Chris Warner

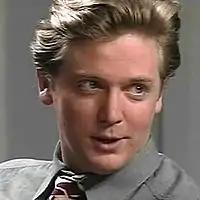
Throughout the nineties, Chris was portrayed as a rich playboy and was what Galvin referred to as, "flakey".

Galvin described Chris as; "Highly successful in his professional life and not so successful in his personal life. He is generous and kind, but is also a snob. He always tries to learn from his mistakes but never does." However he also called Chris "positive" and noted Chris' high expectations. Galvin believed Chris' egotism and elitism lead him to look down on the world and have constant frustration. Galvin enjoyed Chris' faults, ("he's vain, he's a snob, to name two of many") as "they're the most fun to play". Throughout 1993 and 1994, Chris' characterisation was seen to be a lot more arrogant and bitter in a purposeful attempt to flip the character around in a drug addiction storyline, that would see Chris weak and vulnerable. Galvin found that throughout the period of portraying Chris, he started to morph the character into his own characteristics, "whenever you play any role there should be as much of yourself in it as possible: you should use the role as a form of self-discovery. Rather than trying to escape yourself and going, “How do people like this behave?”, try to think instead: well, what would I do if I was that person?" Throughout the character's duration, Chris slowly began to mature and Galvin noted, "less flakey". At the start of 2002, Chris' arrogant personality struck a chord with many of his co workers, Galvin explained, "Chris Warner's a charming guy. He's had a privileged upbringing, enjoys a great career and definitely likes to think of himself as a bit of a lady-killer! Good things just seem to come his way, which can make him seem a bit cocky really. So it's great he's having a tough time. It makes him more real! Especially on the professional front. He cares a great deal for his work. It's one of his greatest passions, so when this comes under threat, you see this real vulnerability. Take Chris' work away, and what's he left with? Also, Chris is about to go through the painful discovery of who his friends really are. He's definitely in dangerous territory!" Following the 2012 storyline where he was imprisoned, Chris underwent a major personality change, Galvin commented: "Chris' social awareness was raised by his time in prison and, more specifically, by his friendship with Gus (Joe Folau) ... Having lived most his life believing he was somehow different to people like Gus, he has realised he's no better."